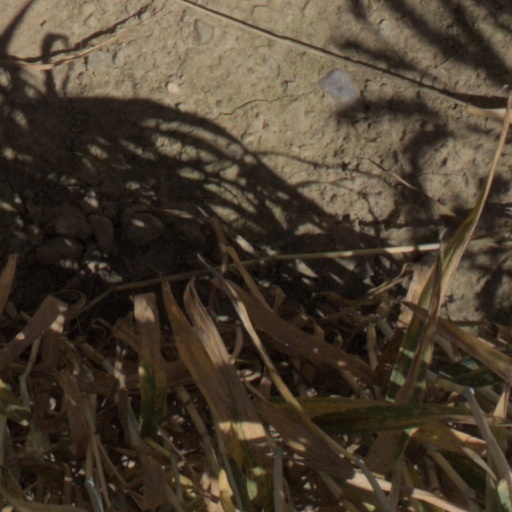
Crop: wheat